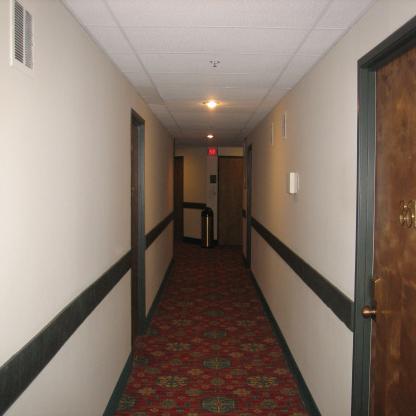
Scene: Indoor